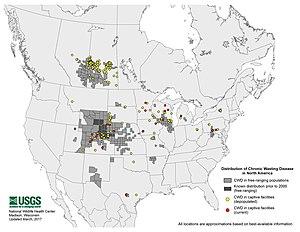
Carte de répartition des cas repérés de CWD en Amérique du Nord en 2017 (et avant), par l'USGS.
La maladie débilitante chronique ou encéphalopathie des cervidés, appelée CWD ou chronic wasting disease en anglais, est une « encéphalopathie spongiforme transmissible », la seule connue au sein de la faune sauvage. C'est une maladie fatale, proche de la maladie de la vache folle et de la maladie de Creutzfeldt-Jakob chez l'Homme, et plus encore de la tremblante du mouton, mais qui n'affecte que les cervidés. Cette maladie émergente est encore mal connue. Le risque d'une transmission à l'Homme ne peut être exclu.